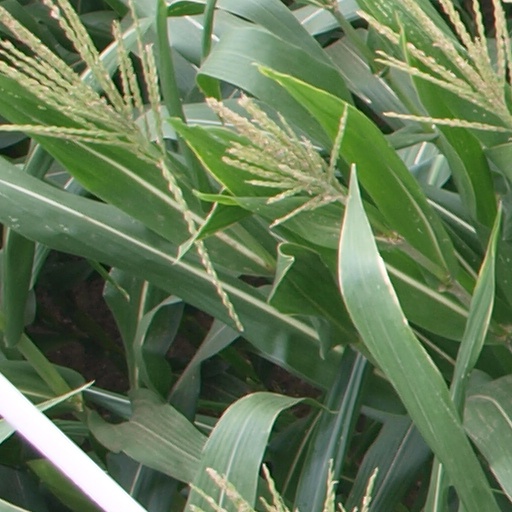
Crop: maize; corn